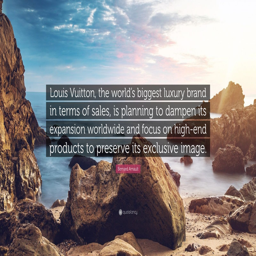
person , the world 's biggest luxury brand in terms of sales , is planning to dampen its expansion worldwide and focus on high - end products to preserve its exclusive image .